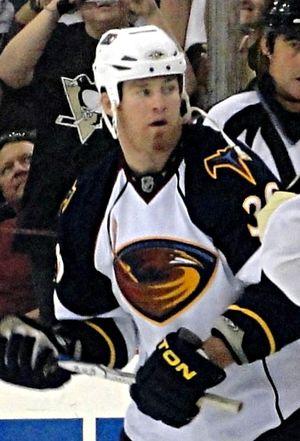
Eric Boulton est un joueur professionnel canadien de hockey sur glace.